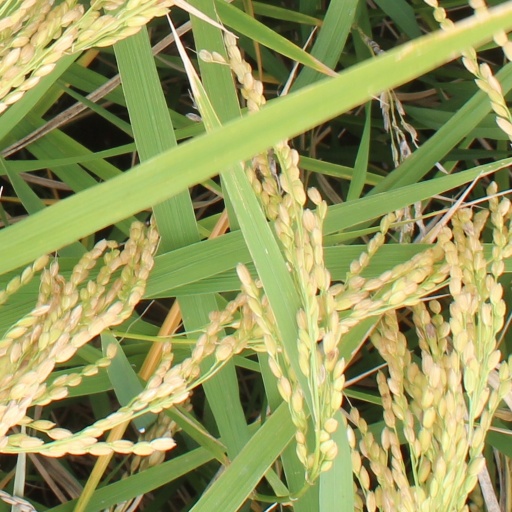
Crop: rice